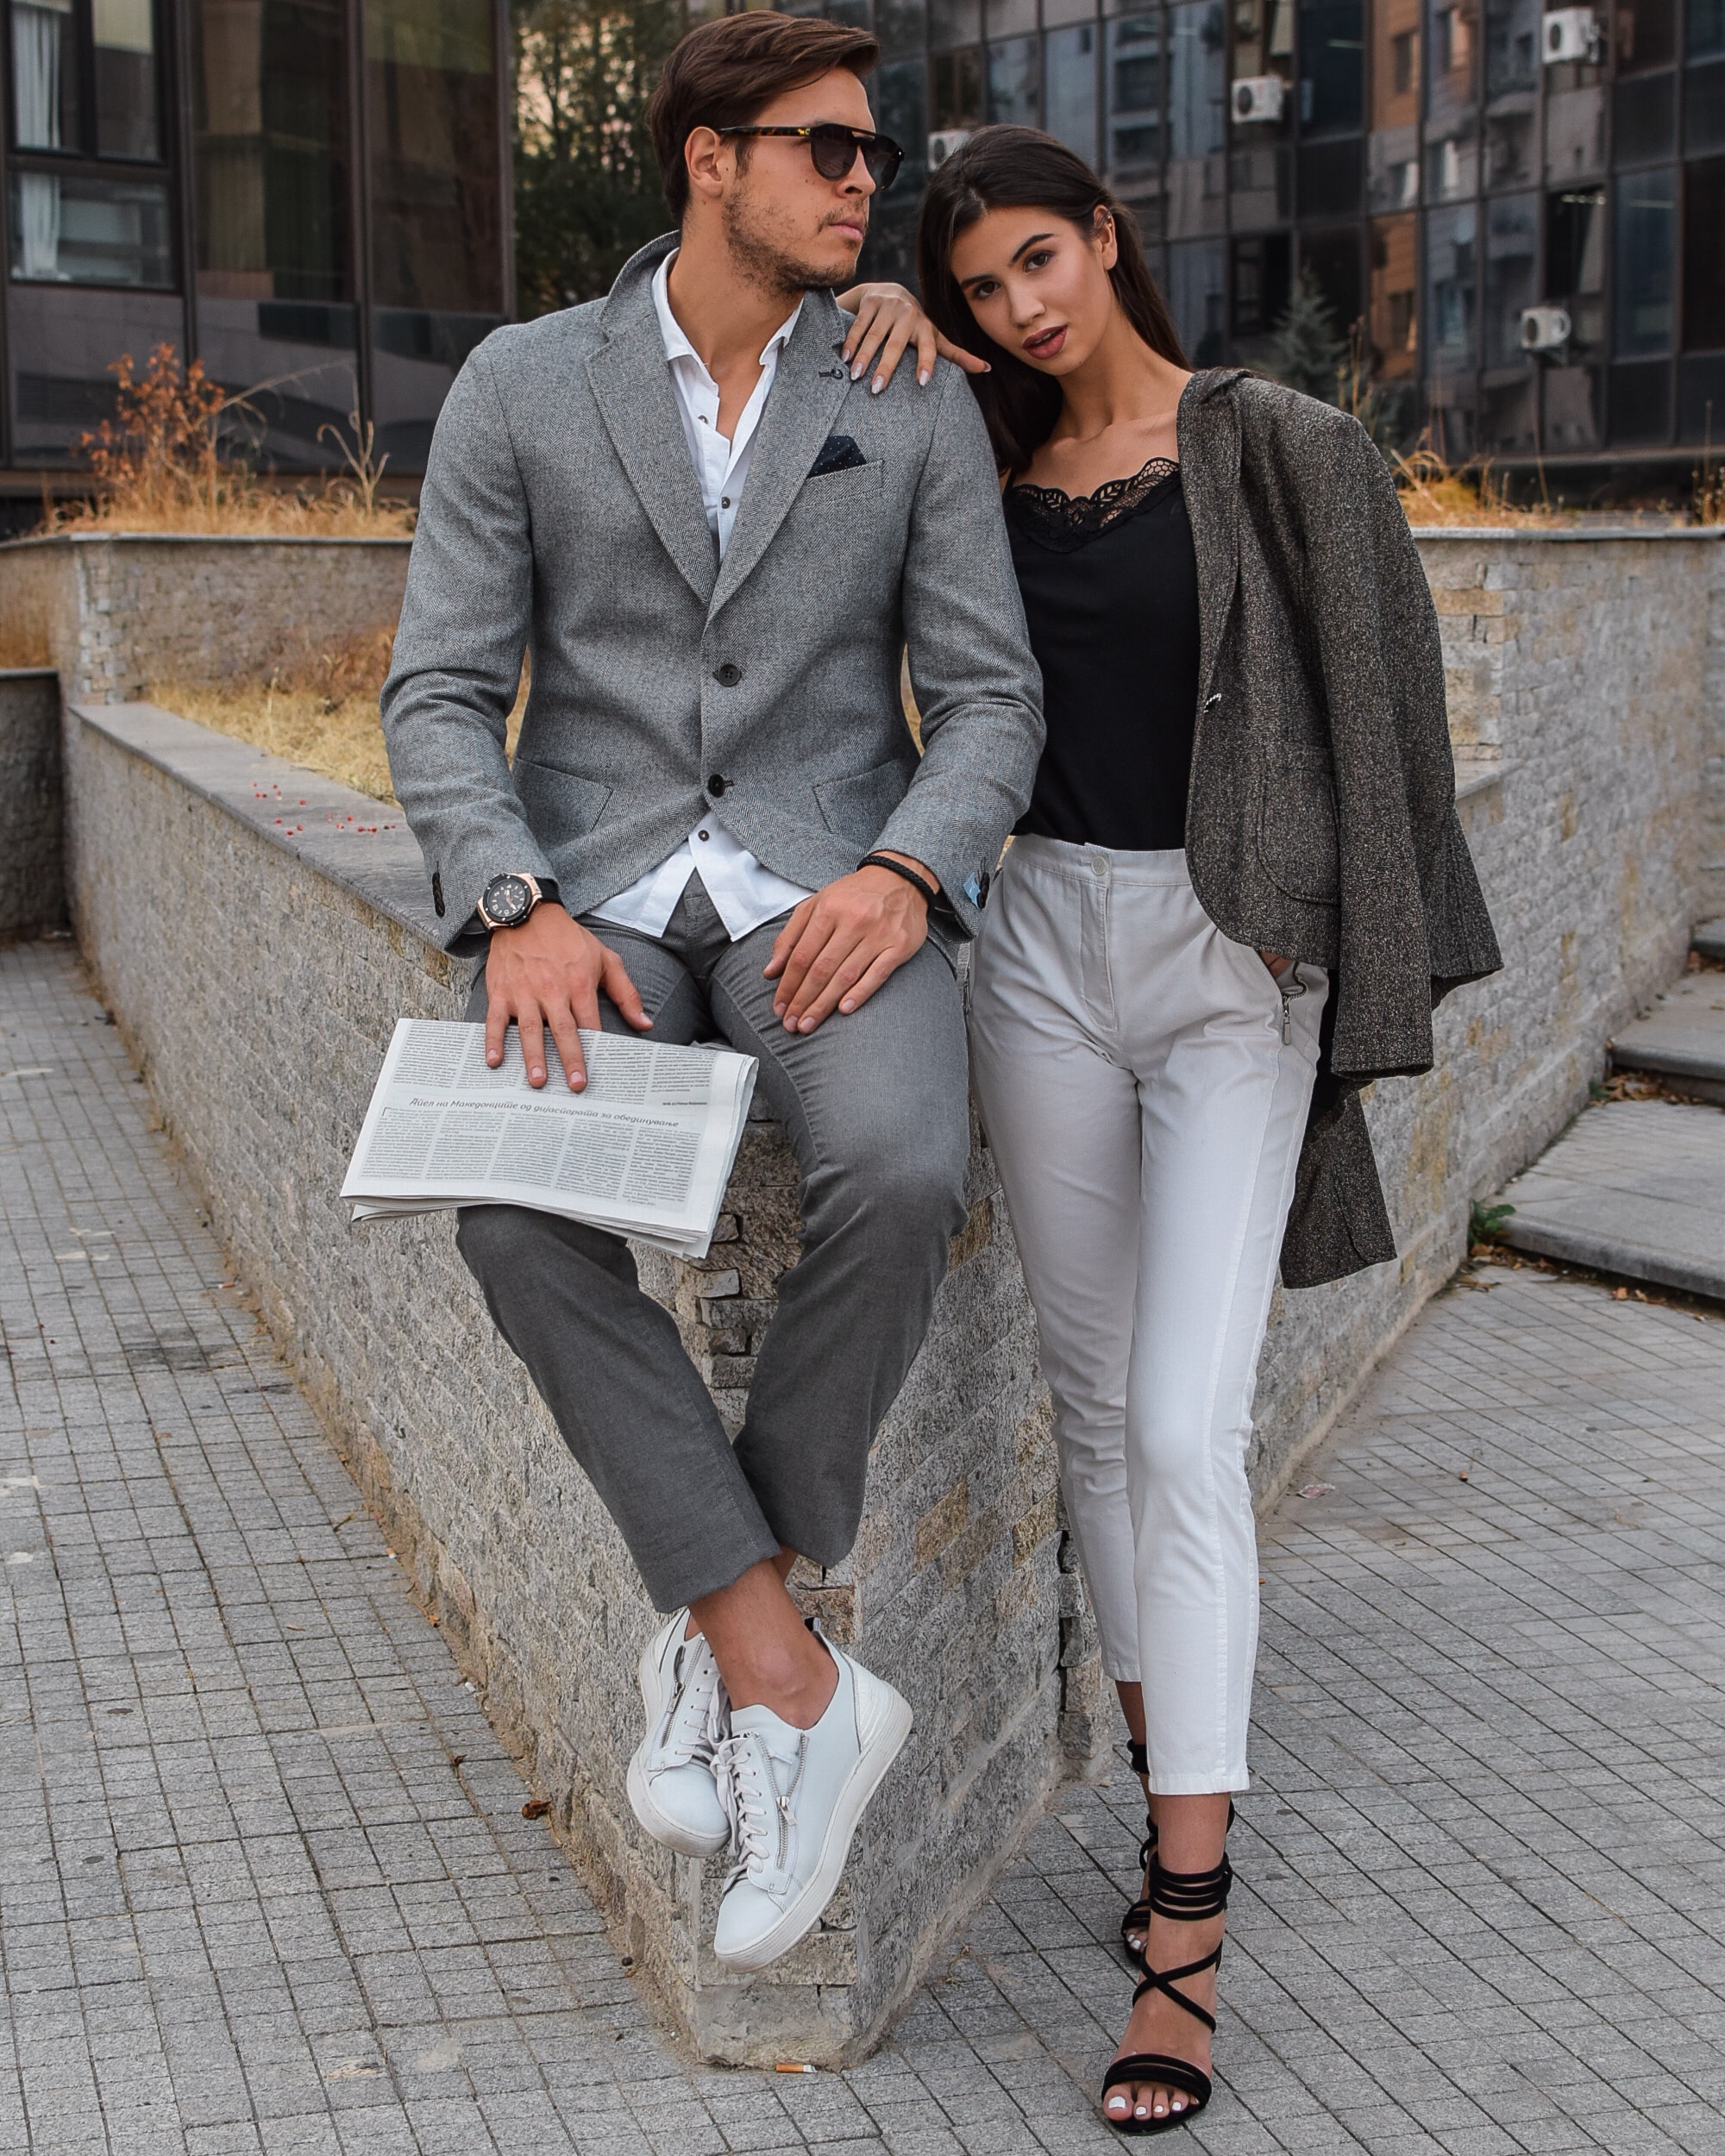
clothing, white, suit, street fashion, blazer, fashion, outerwear, footwear, snapshot, jeans, jacket, shoe, formal wear, Pantsuit, dress shirt, sweatpant, trousers, top, style, Plimsoll shoe, white collar worker, tuxedo, sportswear, denim, street